Hydrological model

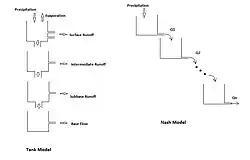
The Nash Model uses a cascade of linear reservoirs to predict streamflow.

Conceptual models represent hydrologic systems using physical concepts. The conceptual model is used as the starting point for defining the important model components. The relationships between model components are then specified using algebraic equations, ordinary or partial differential equations, or integral equations. The model is then solved using analytical or numerical procedures.